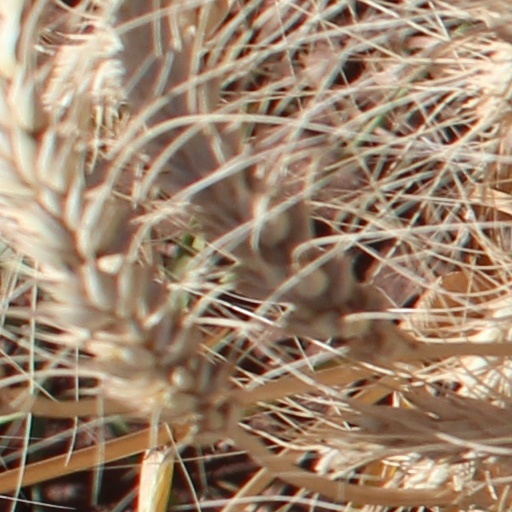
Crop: wheat